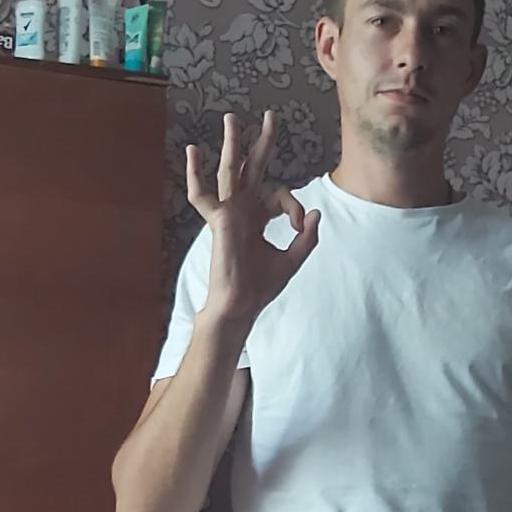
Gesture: ok